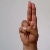
The image shows a hand gesture representing the letter 'U' in Indian Sign Language.